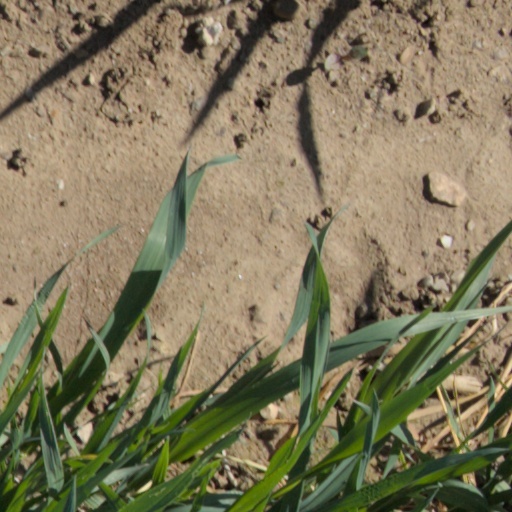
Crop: wheat